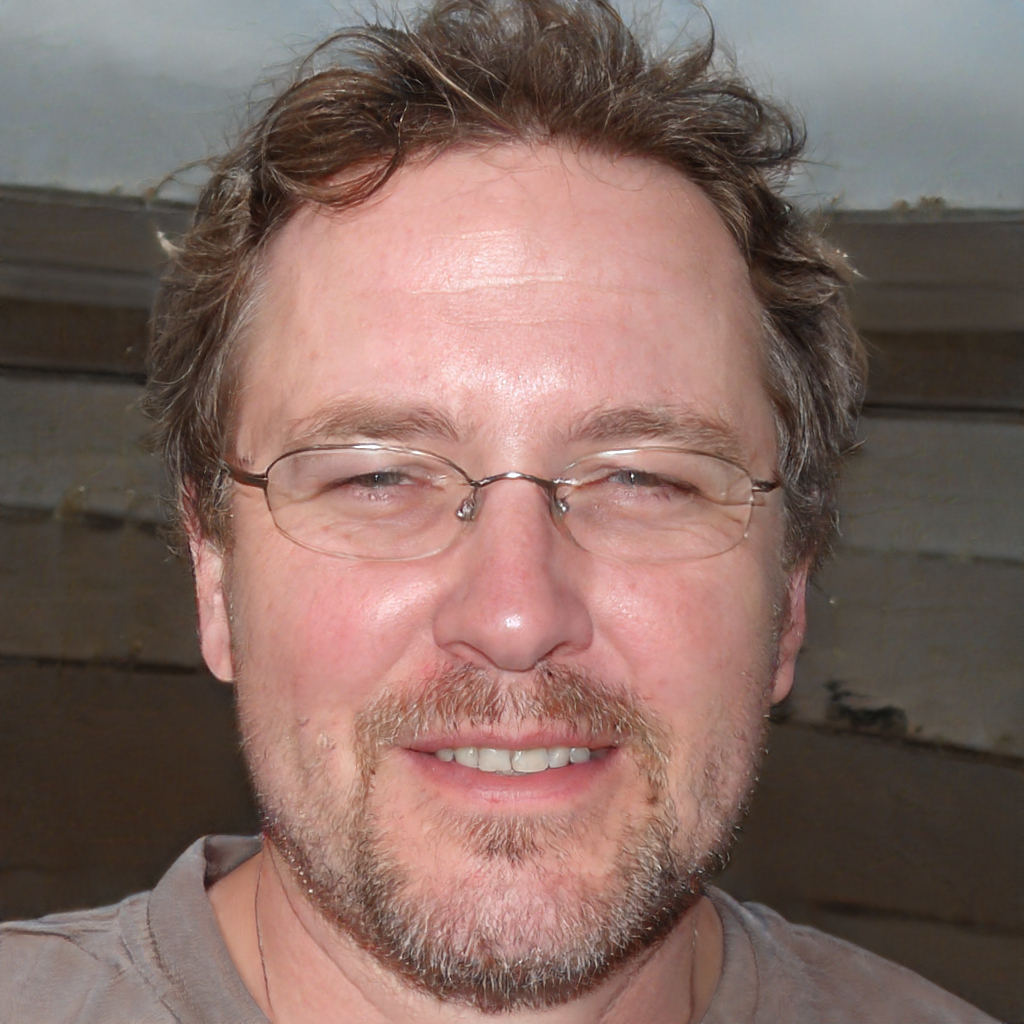
Label: Colored